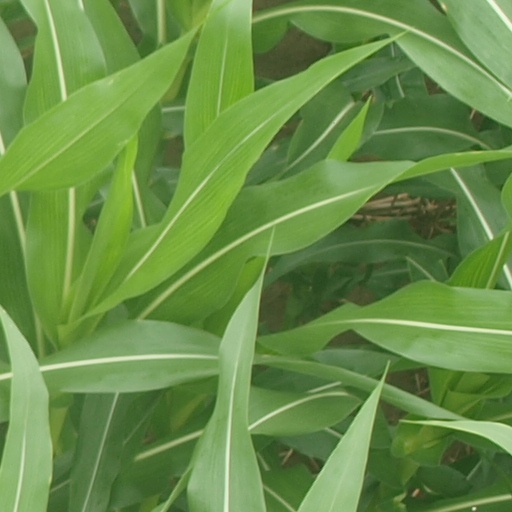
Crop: maize; corn